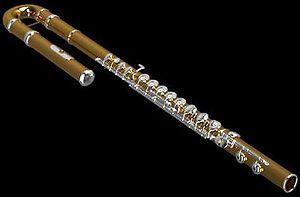
La flûte en sol est une flûte traversière plus grave d'un intervalle de quarte par rapport à la flûte traversière classique qui elle, est accordée en do.